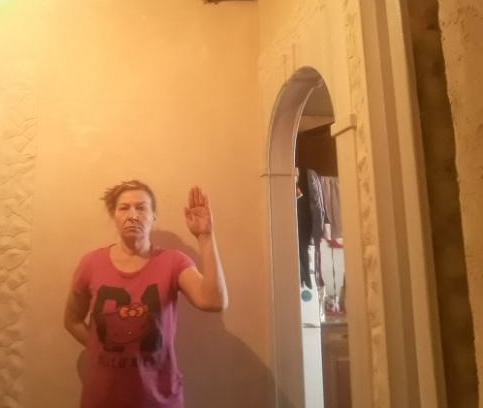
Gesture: stop